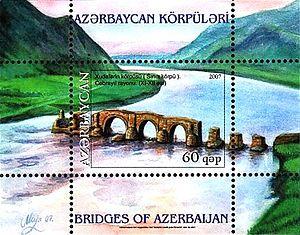
Cette liste de ponts d'Azerbaïdjan a pour vocation de présenter une liste de ponts remarquables d'Azerbaïdjan, tant par leurs caractéristiques dimensionnelles, que par leur intérêt architectural ou historique.